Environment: real
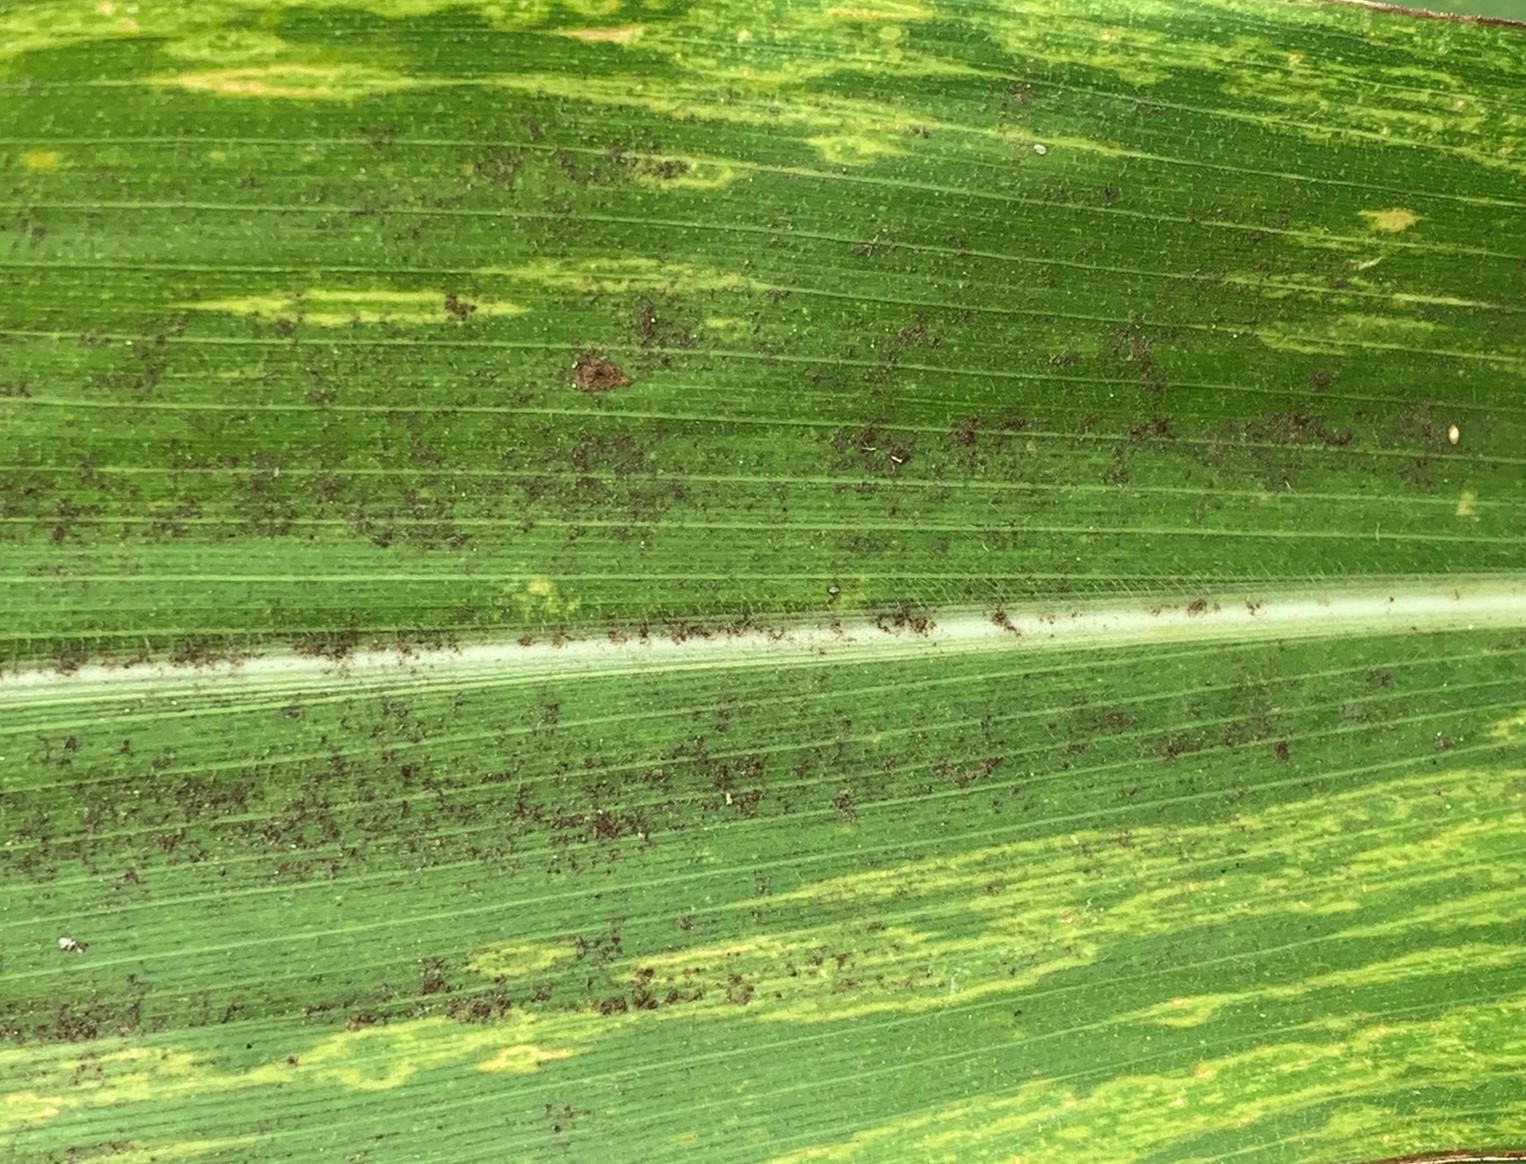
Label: lethal_necrosis